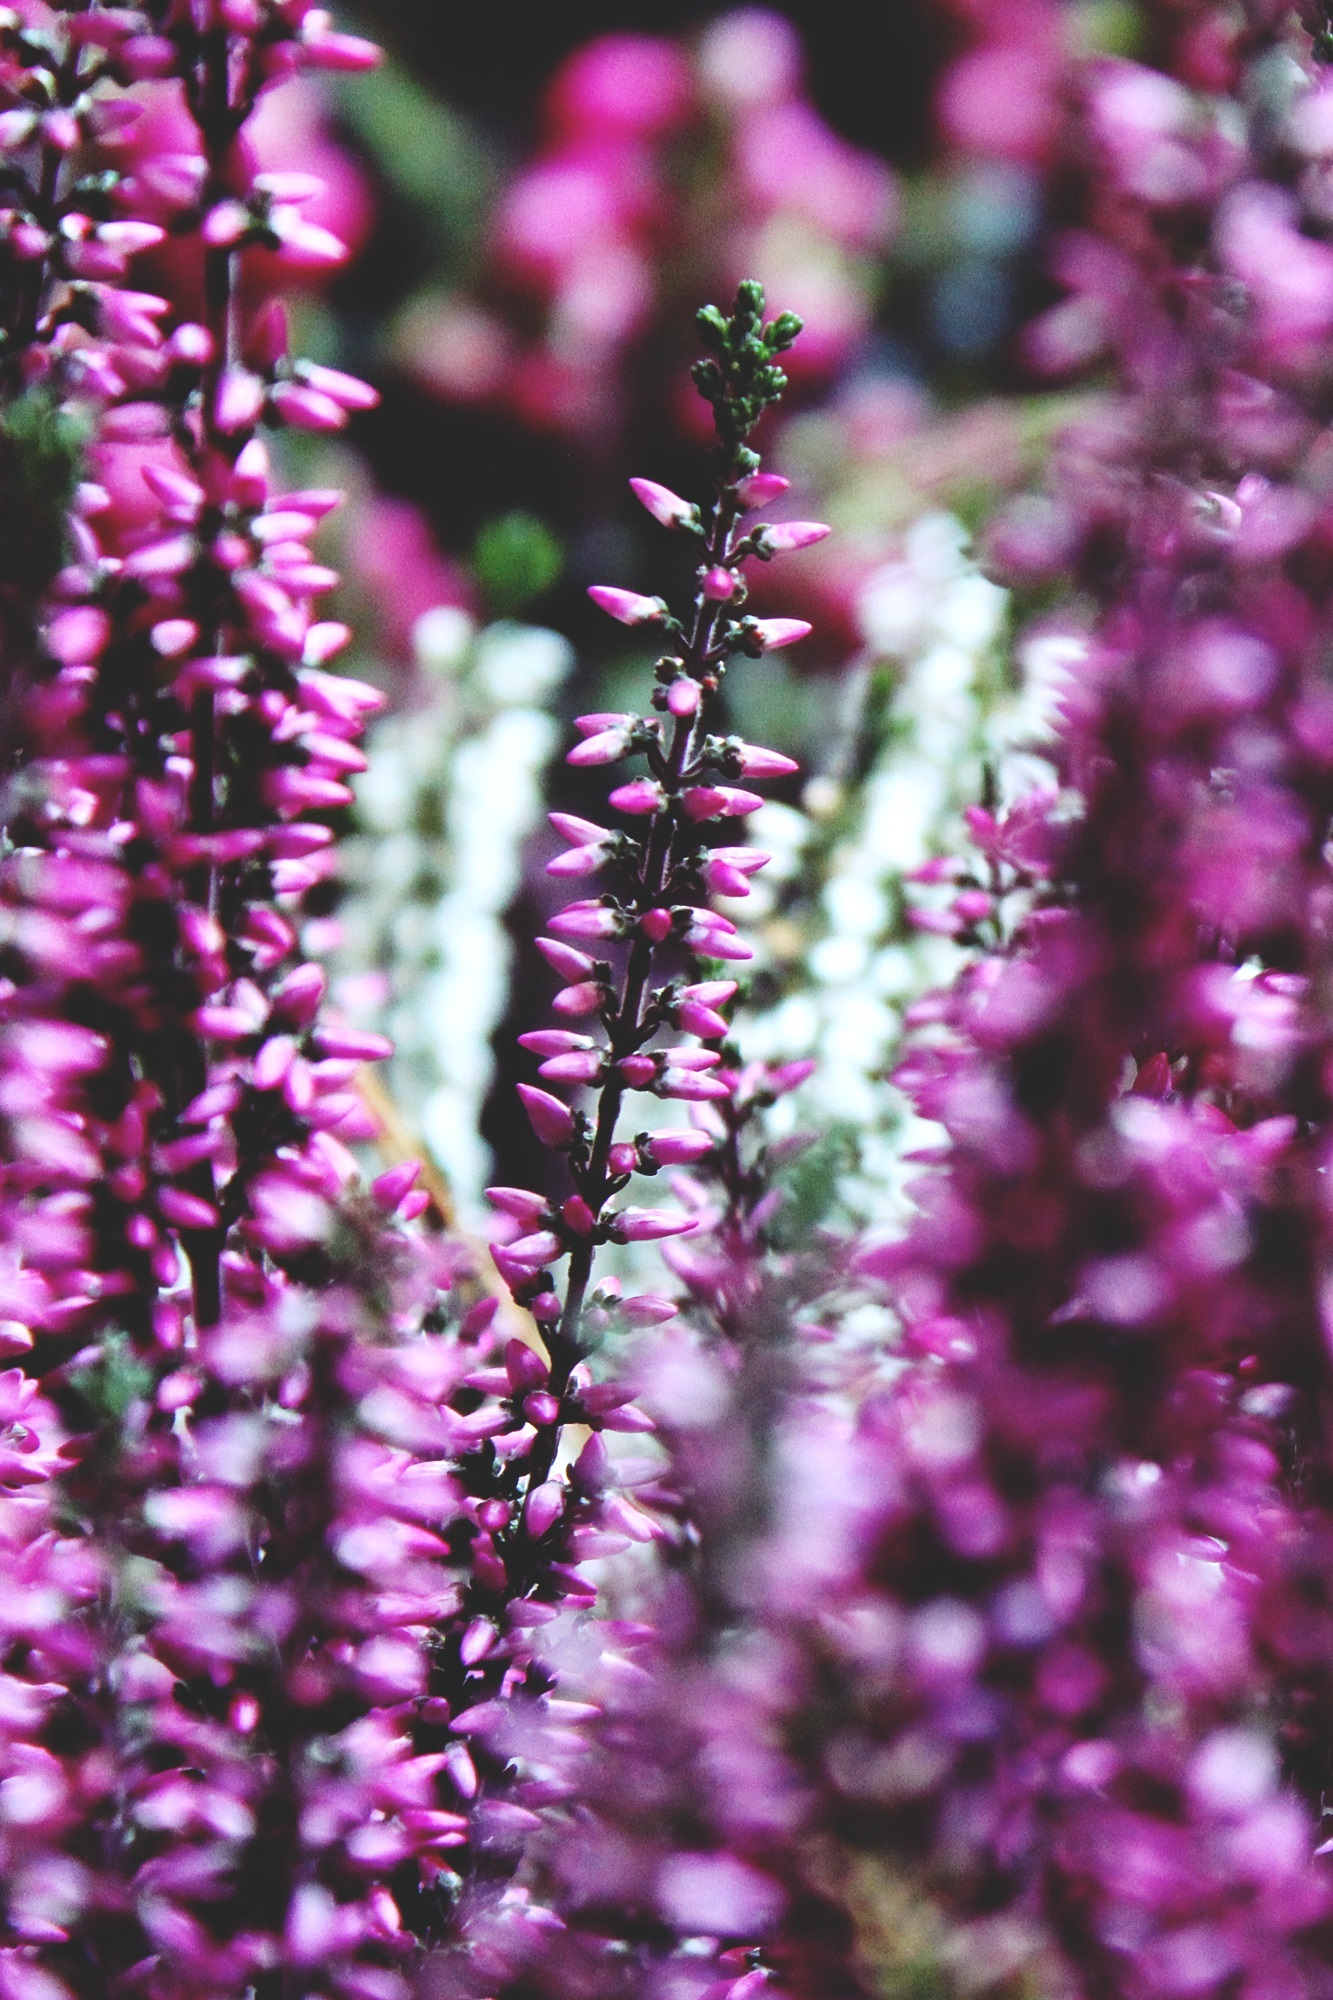
nature, blossom, plant, flower, purple, herb, botany, garden, close, flora, wildflower, flowers, bed, shrub, retama, macro photography, erika, flowering plant, heiden, annual plant, land plant, english lavender, loosestrife and pomegranate family